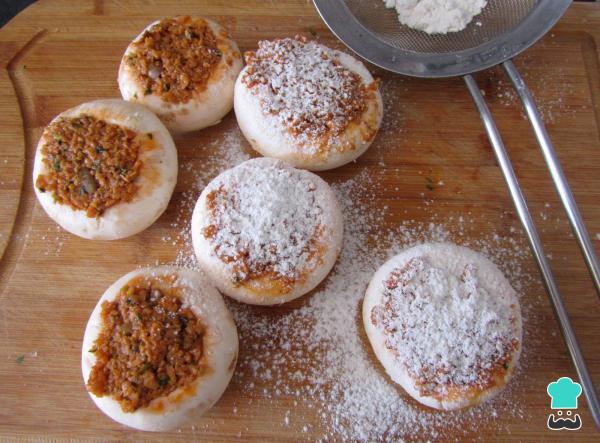
Aparte, lava y seca muy bien los champiñones. Retira el pie y rellénalos con la preparación anterior. La idea es nivelar la superficie con el relleno para que parezca una hamburguesa. Espolvorea la superficie, del lado del relleno, con harina tamizada.